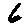
Label: 6